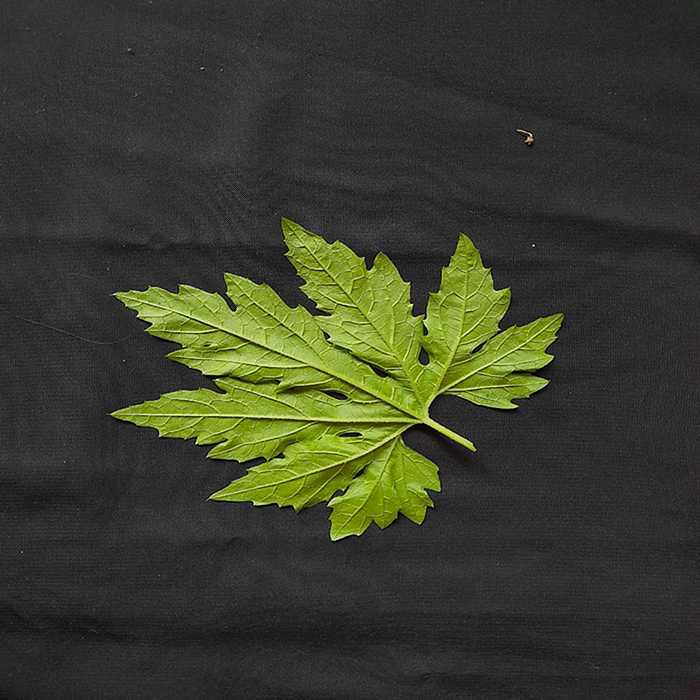
Plant: Bitter Gourd
Label: Fresh leaf